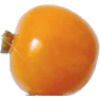
Label: Physalis 1